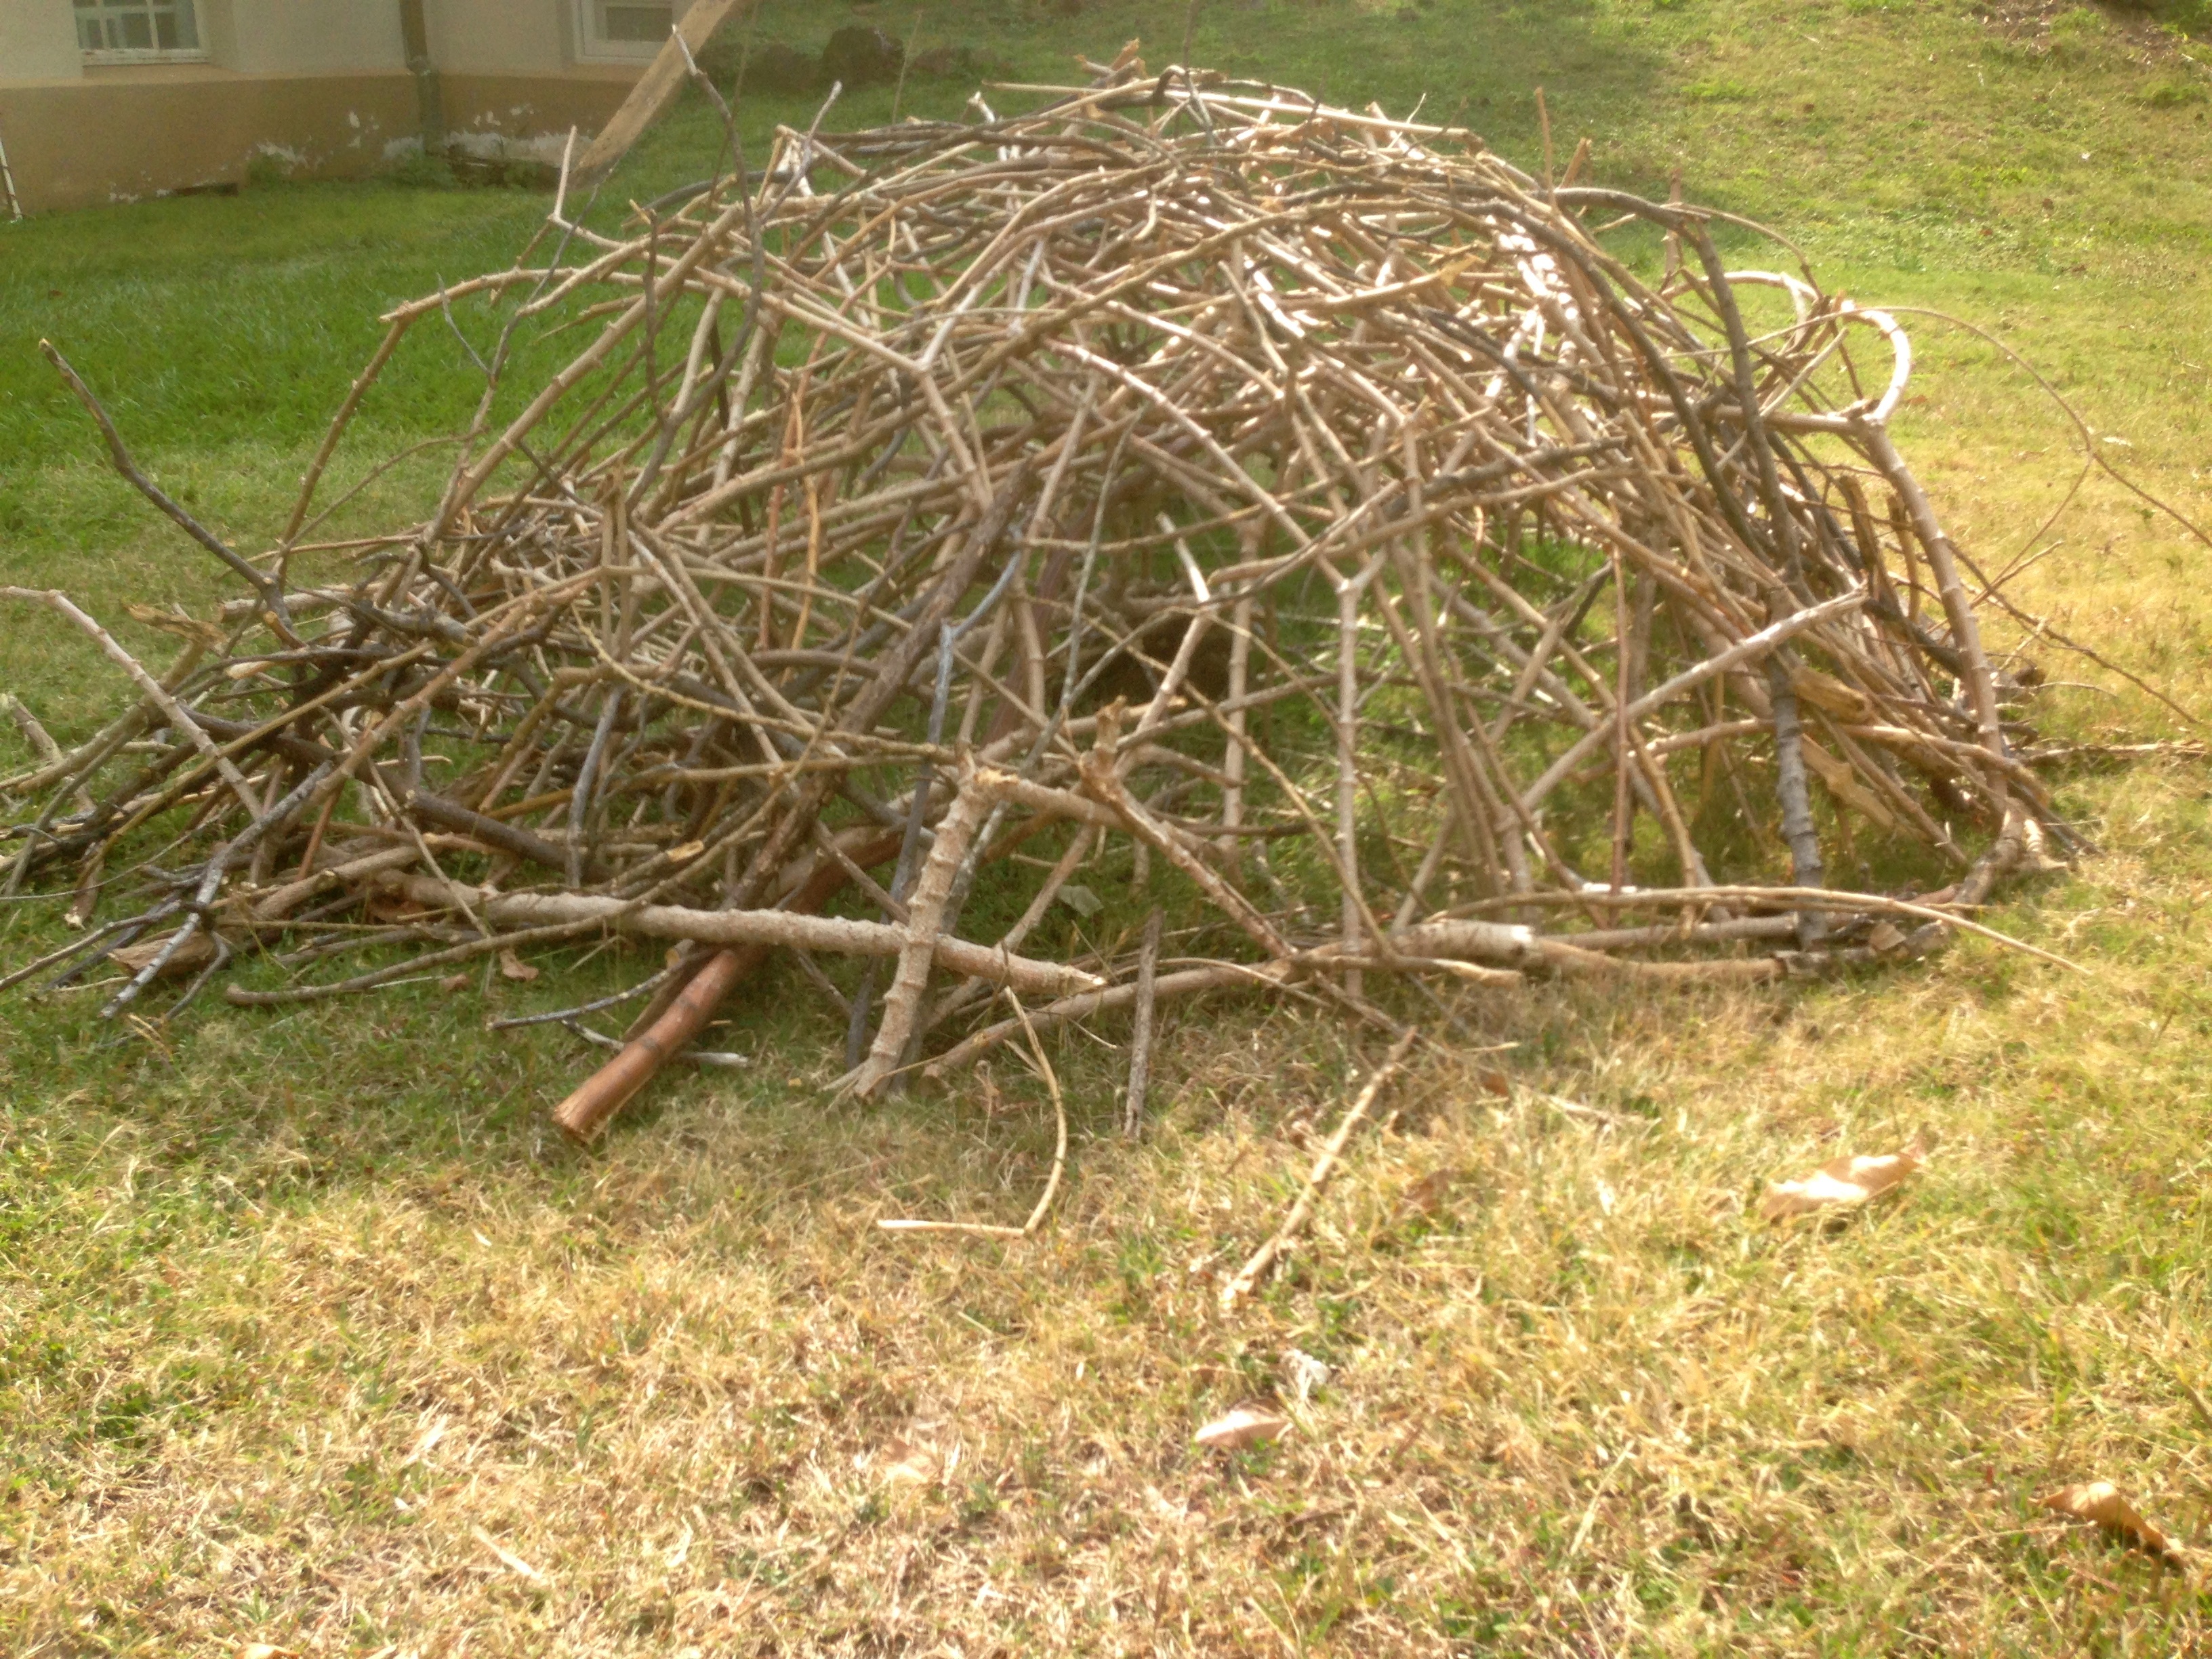
grass, plant, hay, agriculture, root, straw, grass family